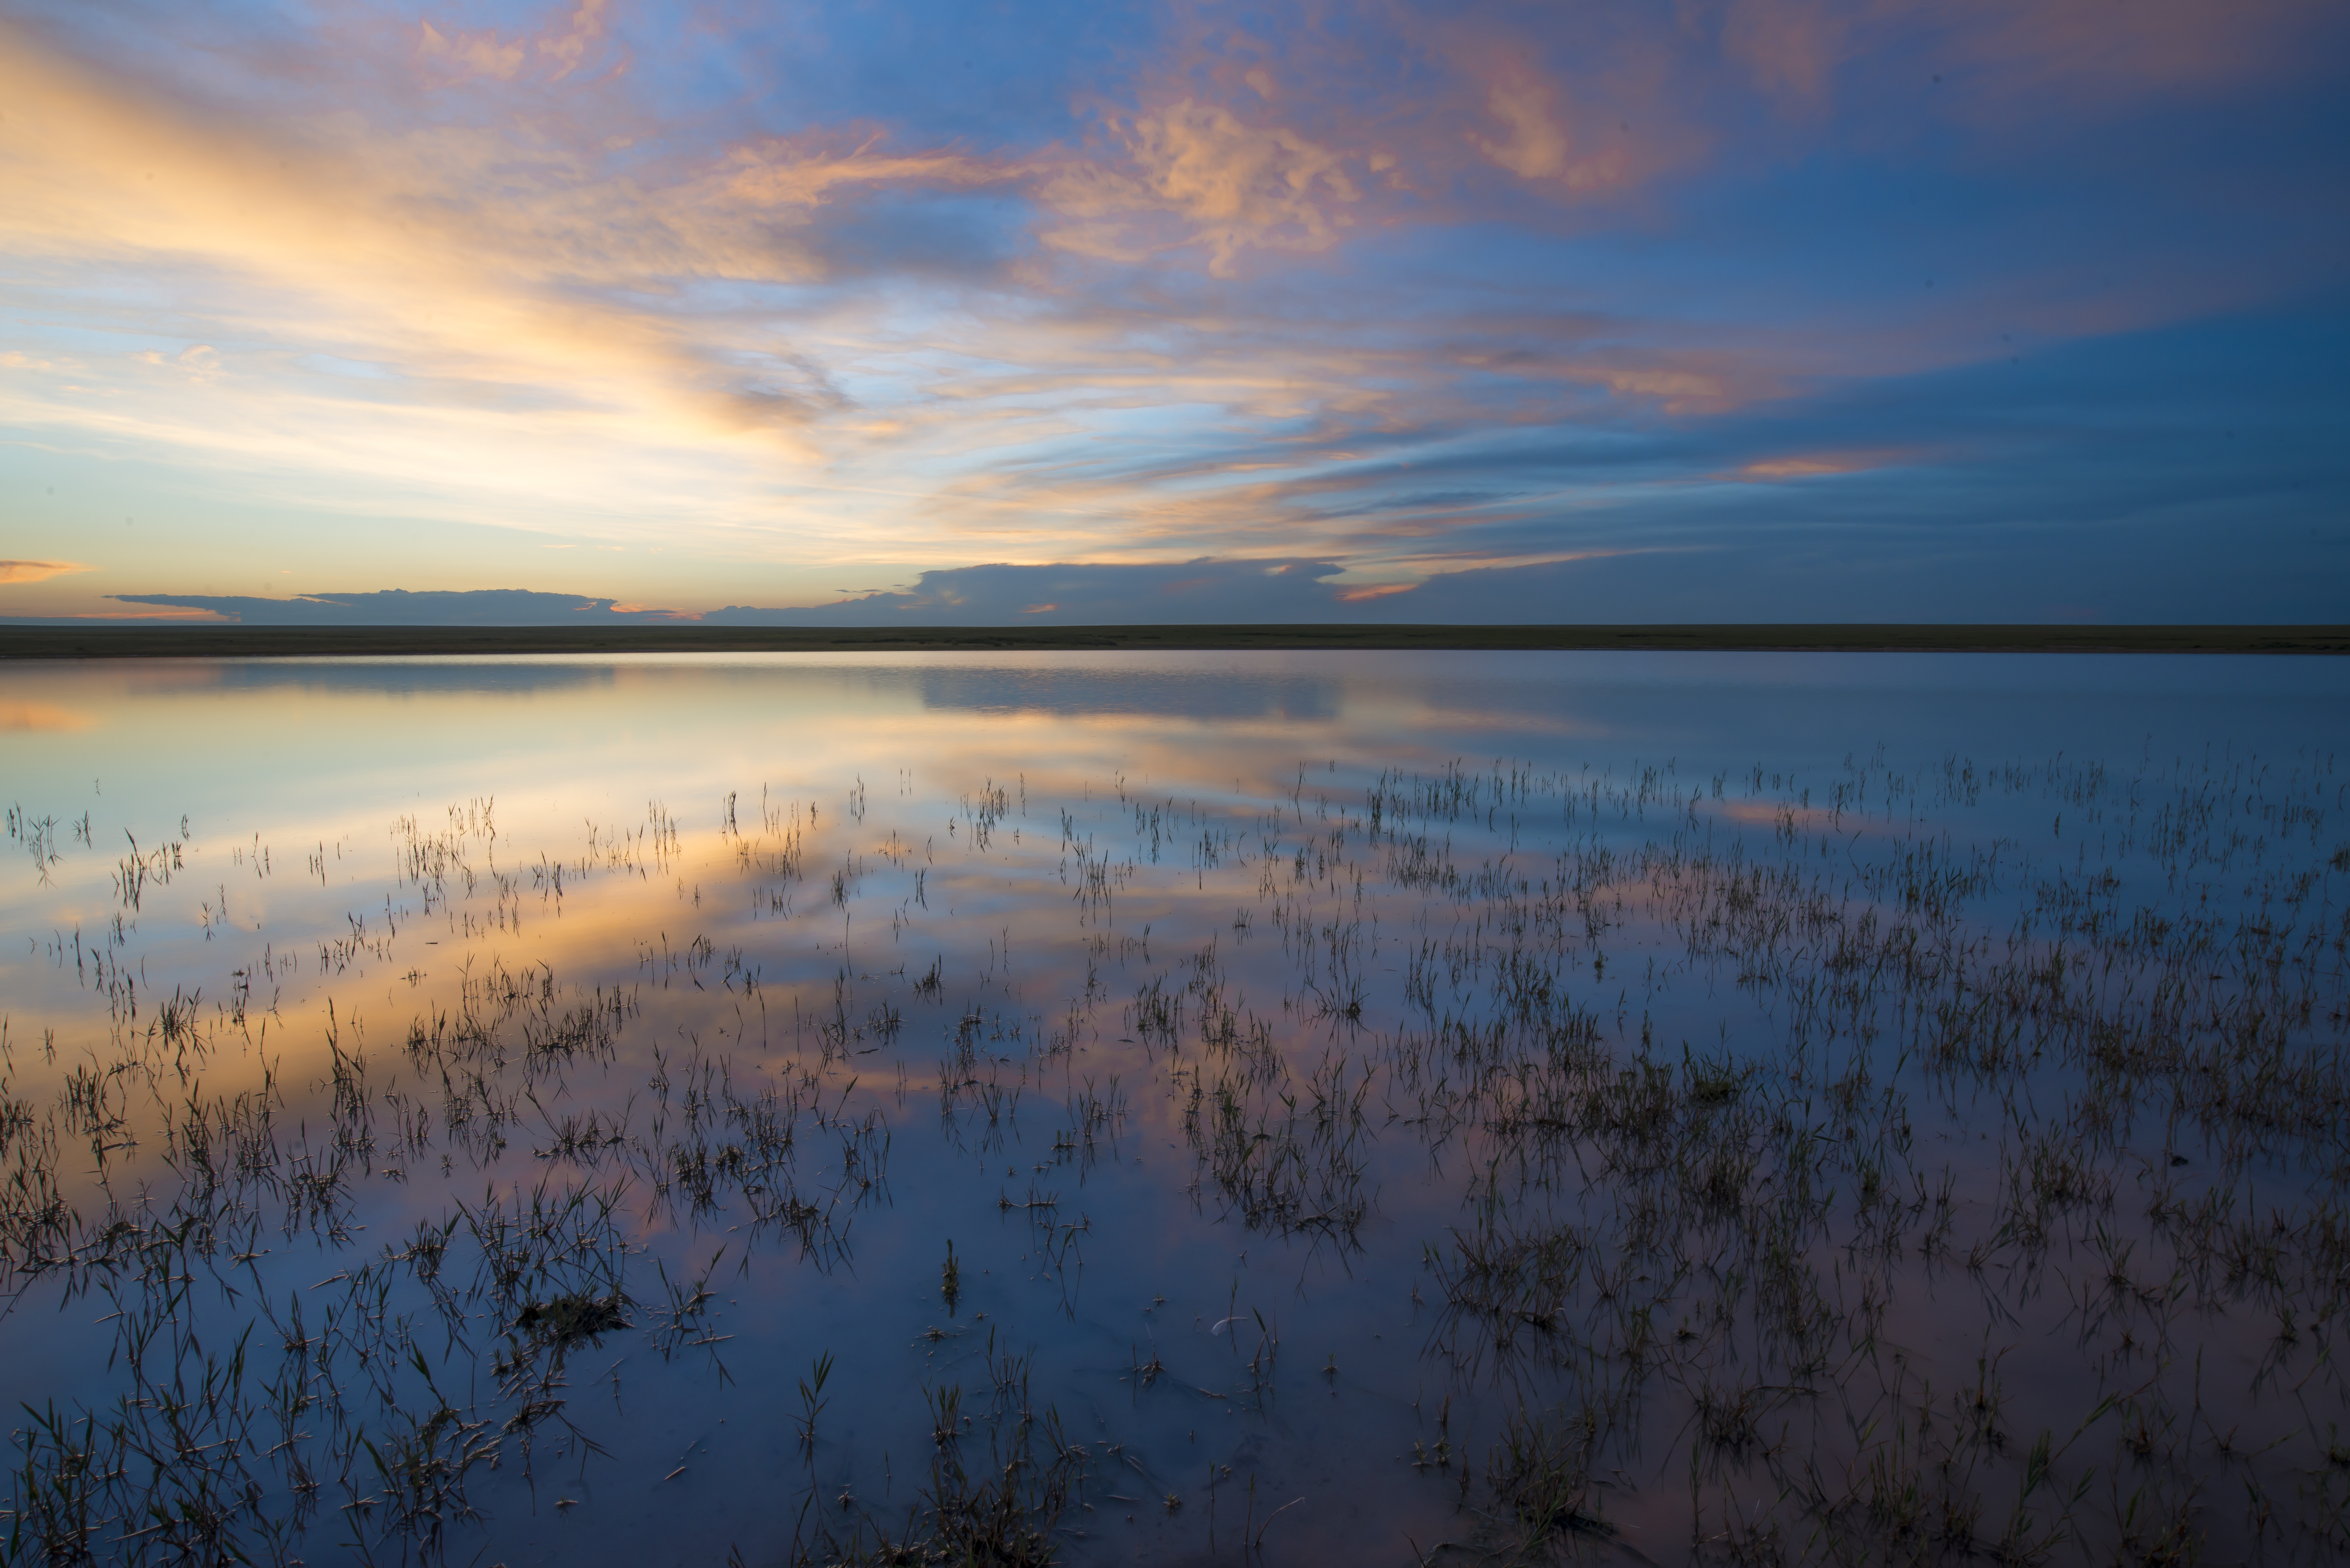
sea, horizon, marsh, cloud, sky, sunrise, sunset, sunlight, morning, shore, lake, dawn, atmosphere, dusk, evening, reflection, july, wetland, loch, mongolia, afterglow, salt lake, water surface, at dusk, atmospheric phenomenon, dollars non plains